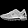
Label: Sneaker